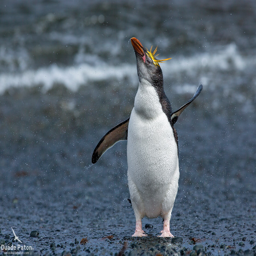
person with the darker face .